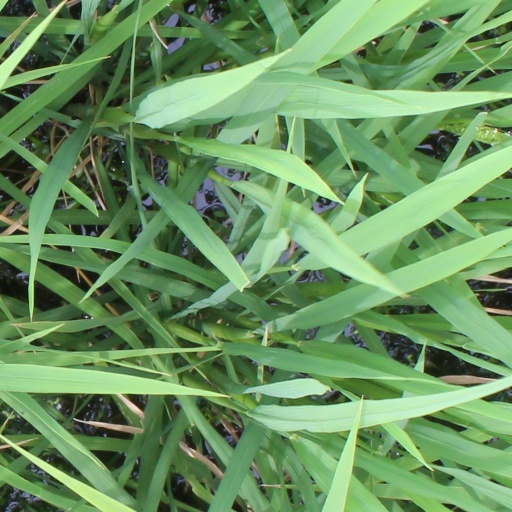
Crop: rice